March 2023 North American winter storm

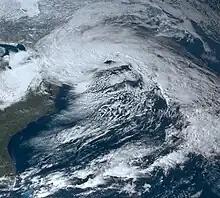
Satellite image of the winter storm moving across the Northeastern United States during the evening hours of March 14, 2023

A winter storm in March 2023 impacted much of the Western, Northern, and Northeastern United States, producing high snowfall totals and widespread damage across the region. The winter storm, unofficially named "Winter Storm Sage" by The Weather Channel, first progressed across the Western United States as an atmospheric river, and then moved across the northern United States, bringing blizzard conditions and moderate snowfall across the Northern U.S. The winter storm then became a nor'easter and impacted the Northeast, bringing snowfall rates of per hour across numerous locations across the Northeast and of snow in several locations across the region with locally higher amounts. More than 320,000 power outages occurred across the areas impacted by the winter storm, and caused three fatalities and two injuries. Readsboro, Vermont received of snow, and nearly 200 car accidents occurred across the New England region in the Northeast.